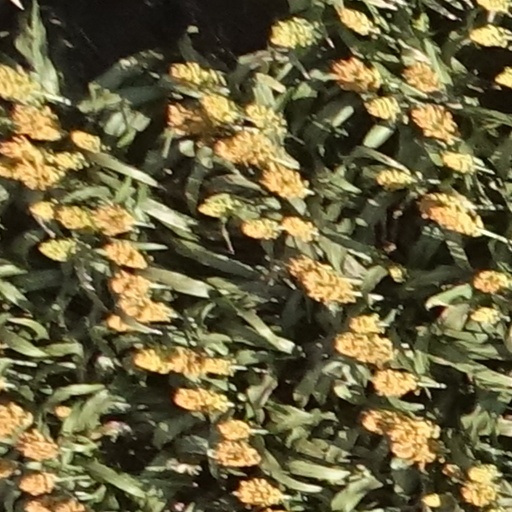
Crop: sorghum